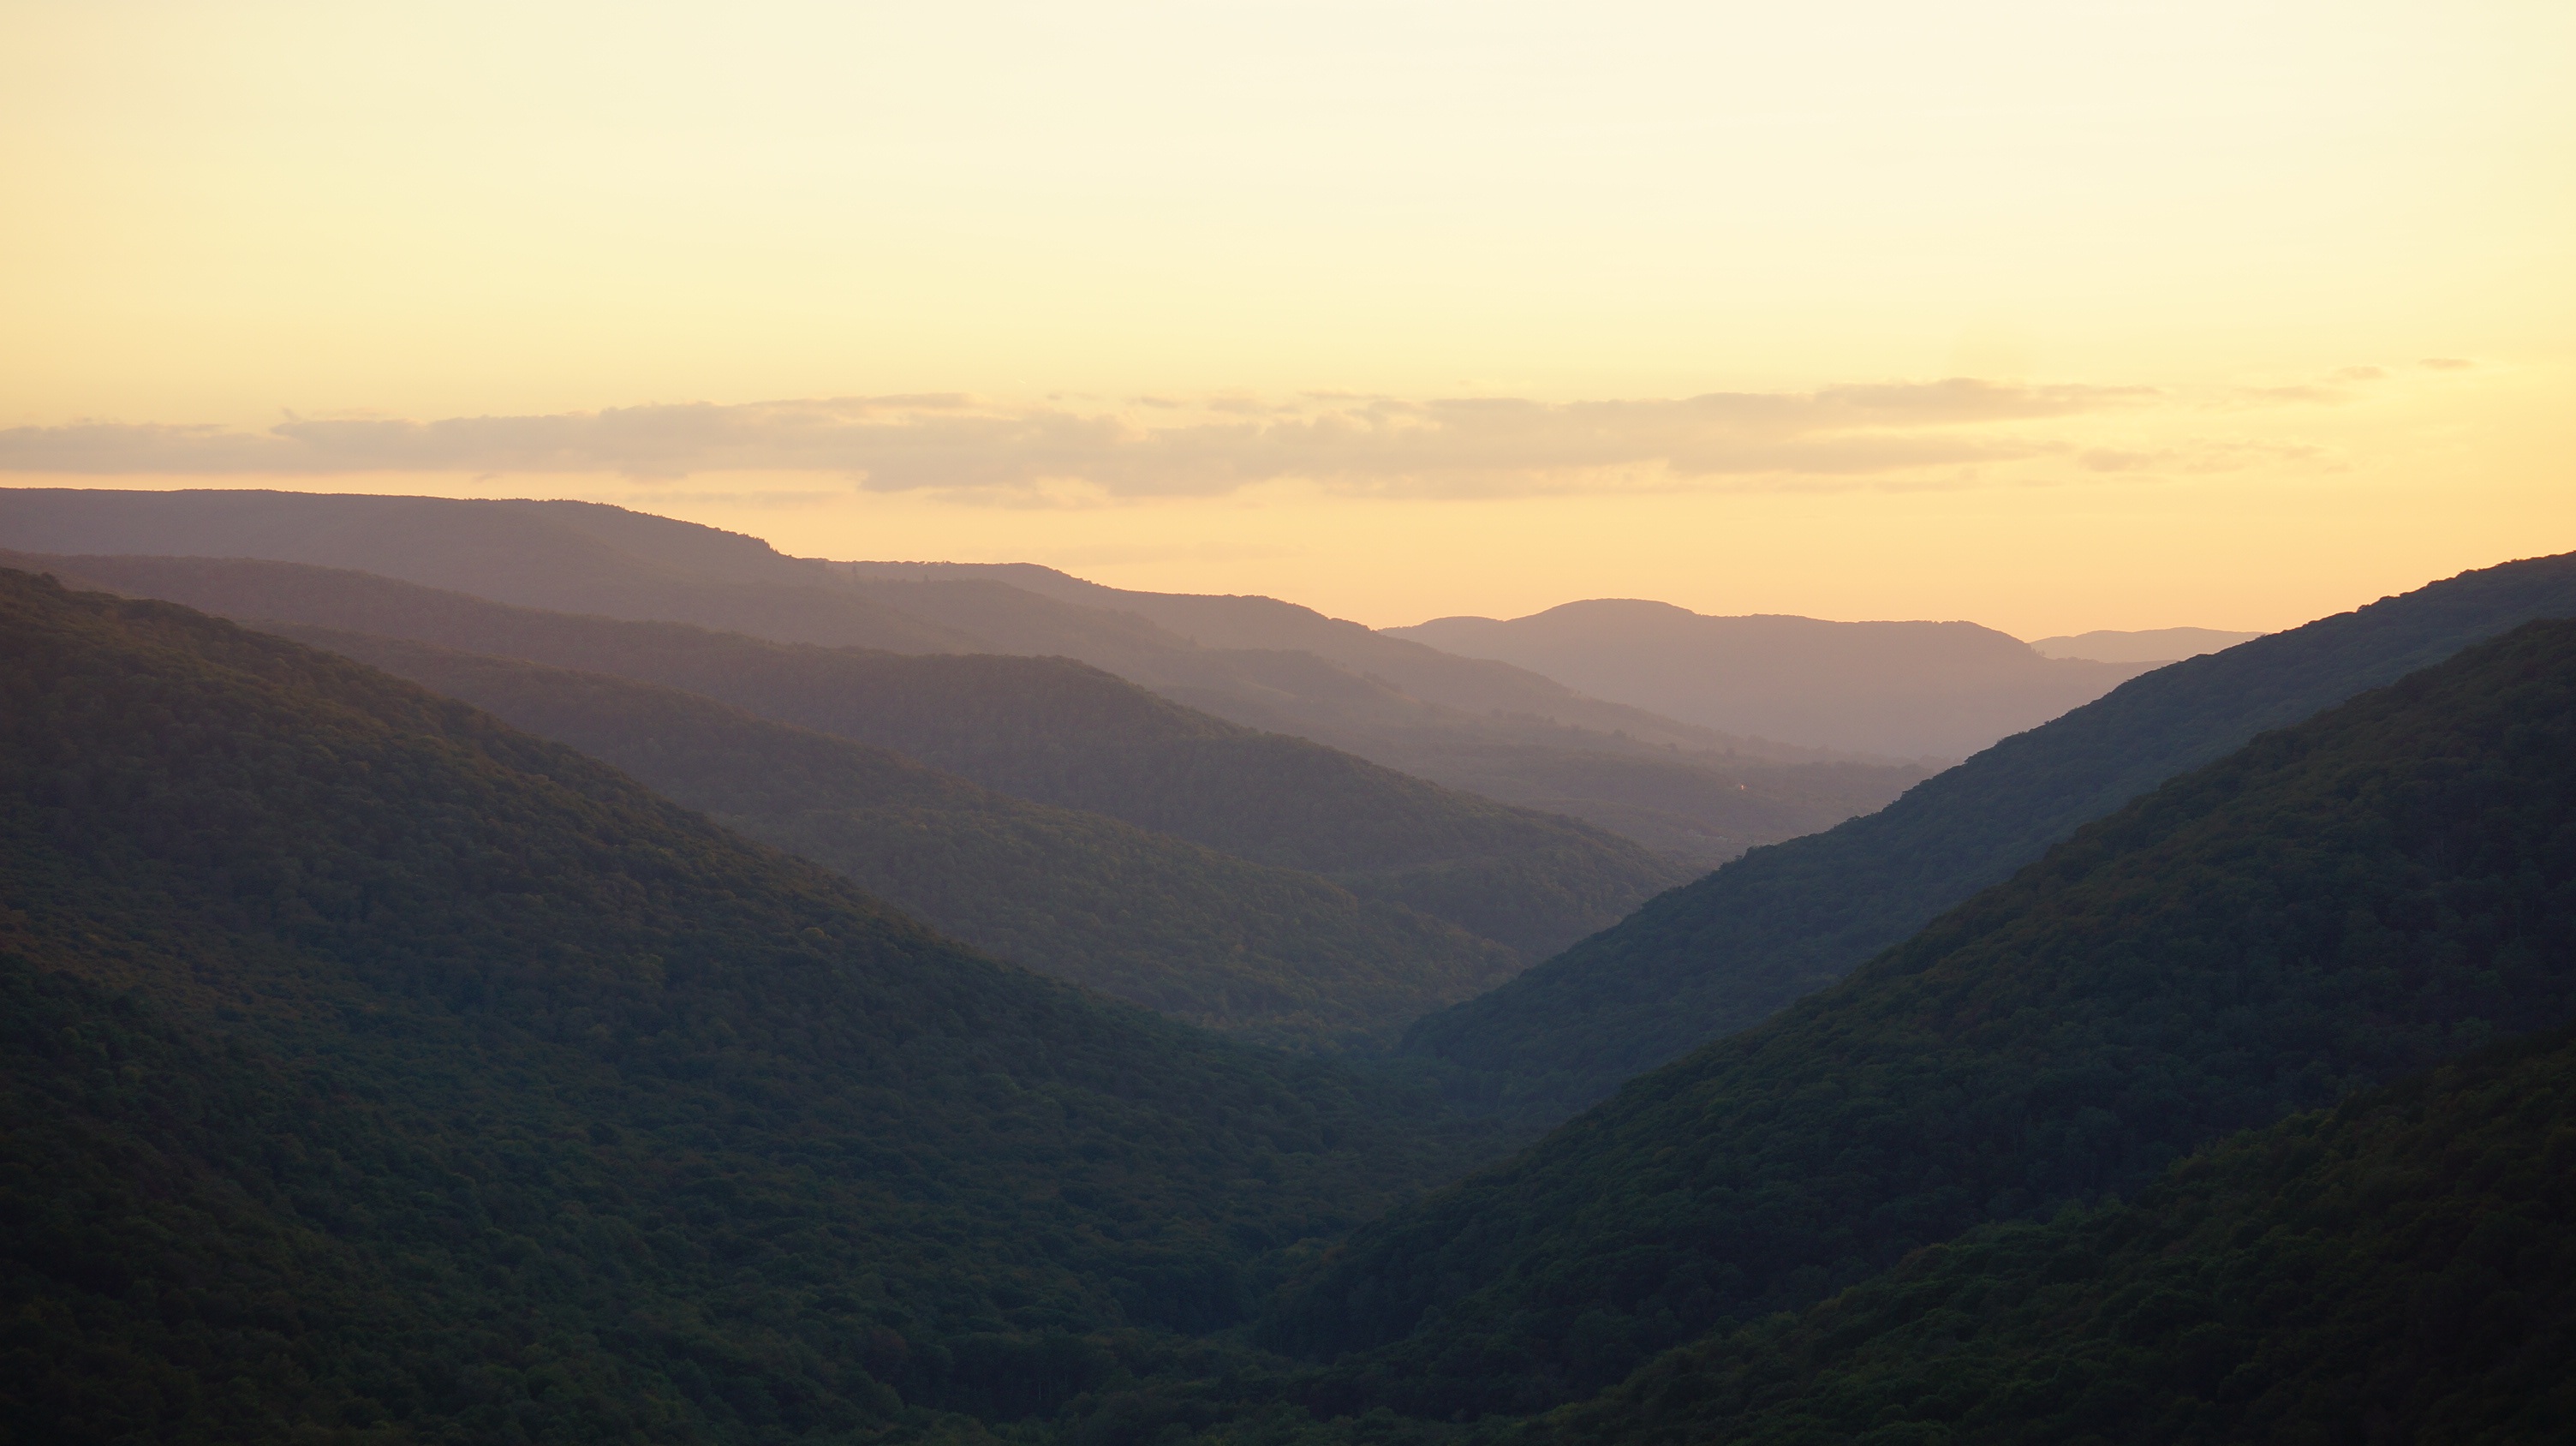
landscape, nature, horizon, mountain, light, sunrise, sunset, countryside, morning, hill, view, dawn, valley, mountain range, scenic, freedom, ridge, summit, trees, hills, bright, plateau, fell, slopes, landform, geographical feature, atmospheric phenomenon, mountainous landforms